Sauchie Tower

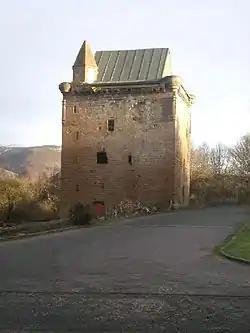

Sauchie Tower, also known as Devon Tower, is a 15th-century tower house in Clackmannanshire, Scotland. The tower is located by the village of Fishcross, north of Sauchie and north of Alloa, close to the River Devon. It is protected as a Scheduled Ancient Monument.